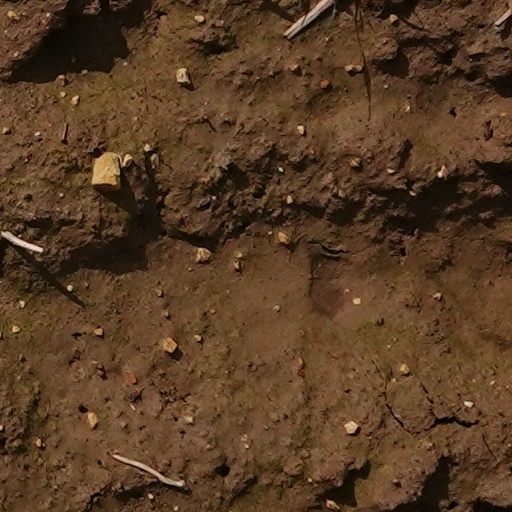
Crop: wheat